San Diego Viejo Plaza

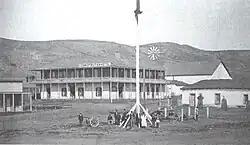
San Diego Viejo Plaza in 1872

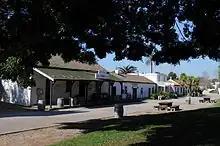
San Diego Viejo Plaza picnic benches and Racine & Laramie cigar store

San Diego Viejo Plaza (San Diego Old Plaza), also called Plaza de Las Armas (Plaza of the Cannon), Old Town Plaza, and Washington Square, is a historical site in San Diego, California. The San Diego Viejo Plaza site is California Historical Landmark No. 63, listed on December 5, 1932. The plaza (town square) was the center of the Pueblo de San Diego, founded in 1835 in Alta California.